Bach's early cantatas

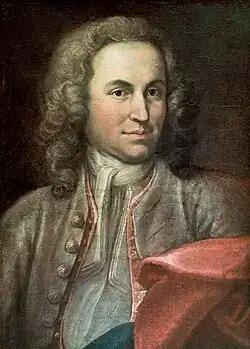
Possibly a portrait of the young Bach.

Johann Sebastian Bach started composing cantatas around 1707, when he was still an organist in Arnstadt. The first documented performances of his work took place in Mühlhausen, where he was appointed in 1708.